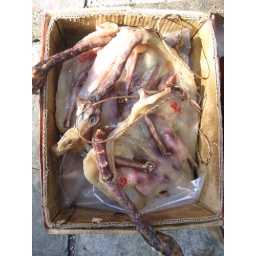
in Central District street market